Kisogawa, Aichi

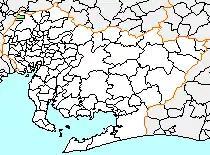
Location of Kisogawa in Aichi Prefecture

On April 1, 2005, Kisogawa, along with the city of Bisai, was merged into the expanded city of Ichinomiya.